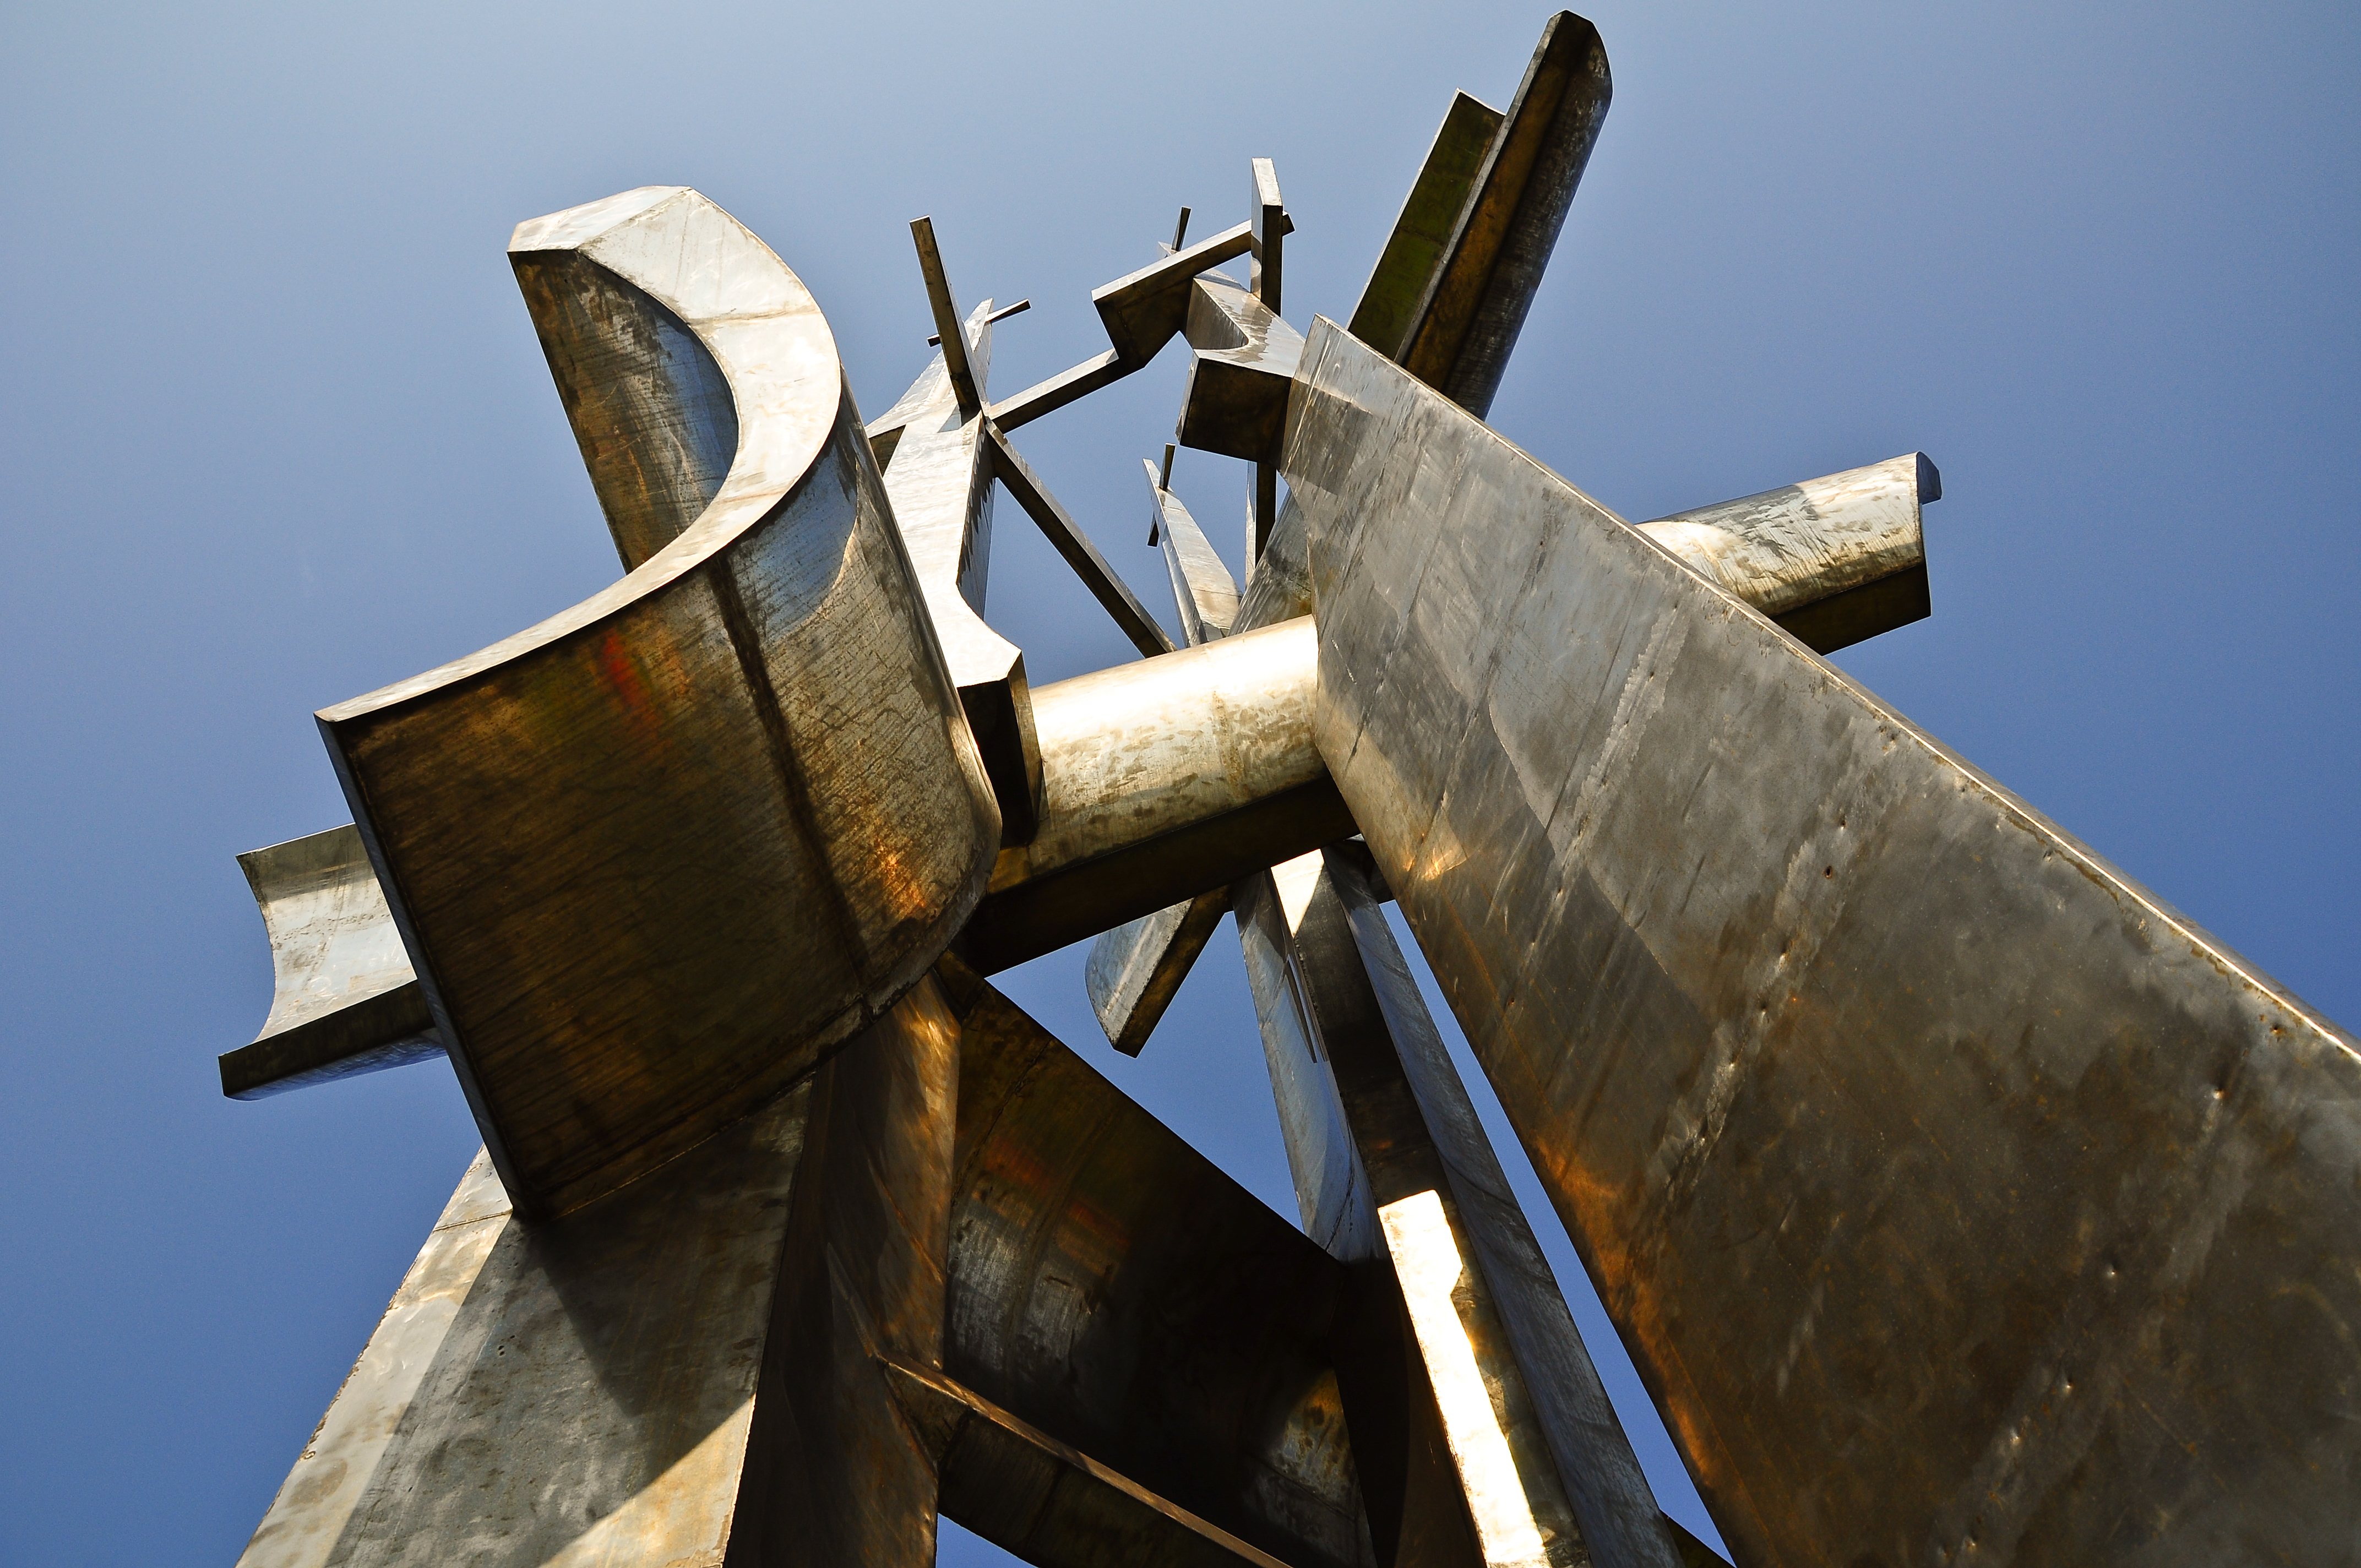
sea, dock, town, city, pier, monument, travel, bell, europe, statue, harbor, harbour, blue, port, church bell, outdoors, sculpture, art, temple, poland, marine, baltic, sails, pomnik, polska, polish, landmarks, pomeranian, gdynia, agle